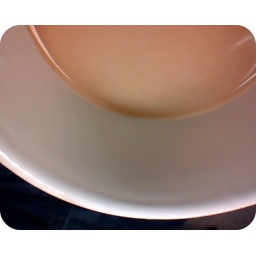
webcam upside down and taken over coffee cup wth coffee inside it, the blue image iis my blue jeans